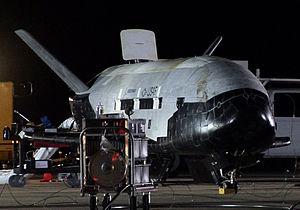
Le X-37 est un prototype de navette spatiale sans équipage développé initialement par la NASA, dans le cadre d'un projet lancé en 1998 pour mettre au point de nouvelles technologies pour les décollages orbitaux et les rentrées atmosphériques et préparer le remplacement de la navette spatiale américaine. Le X-37 dérive du X-40A de Boeing agrandi d'environ 20 %. C'est un engin de taille réduite pesant 5,45 tonnes, doté d'une soute cargo, et avec une capacité de manœuvre orbitale importante. Il est placé en orbite par un lanceur Atlas V, ou Falcon 9 de SpaceX, et se pose de manière automatique sur une piste d'atterrissage.